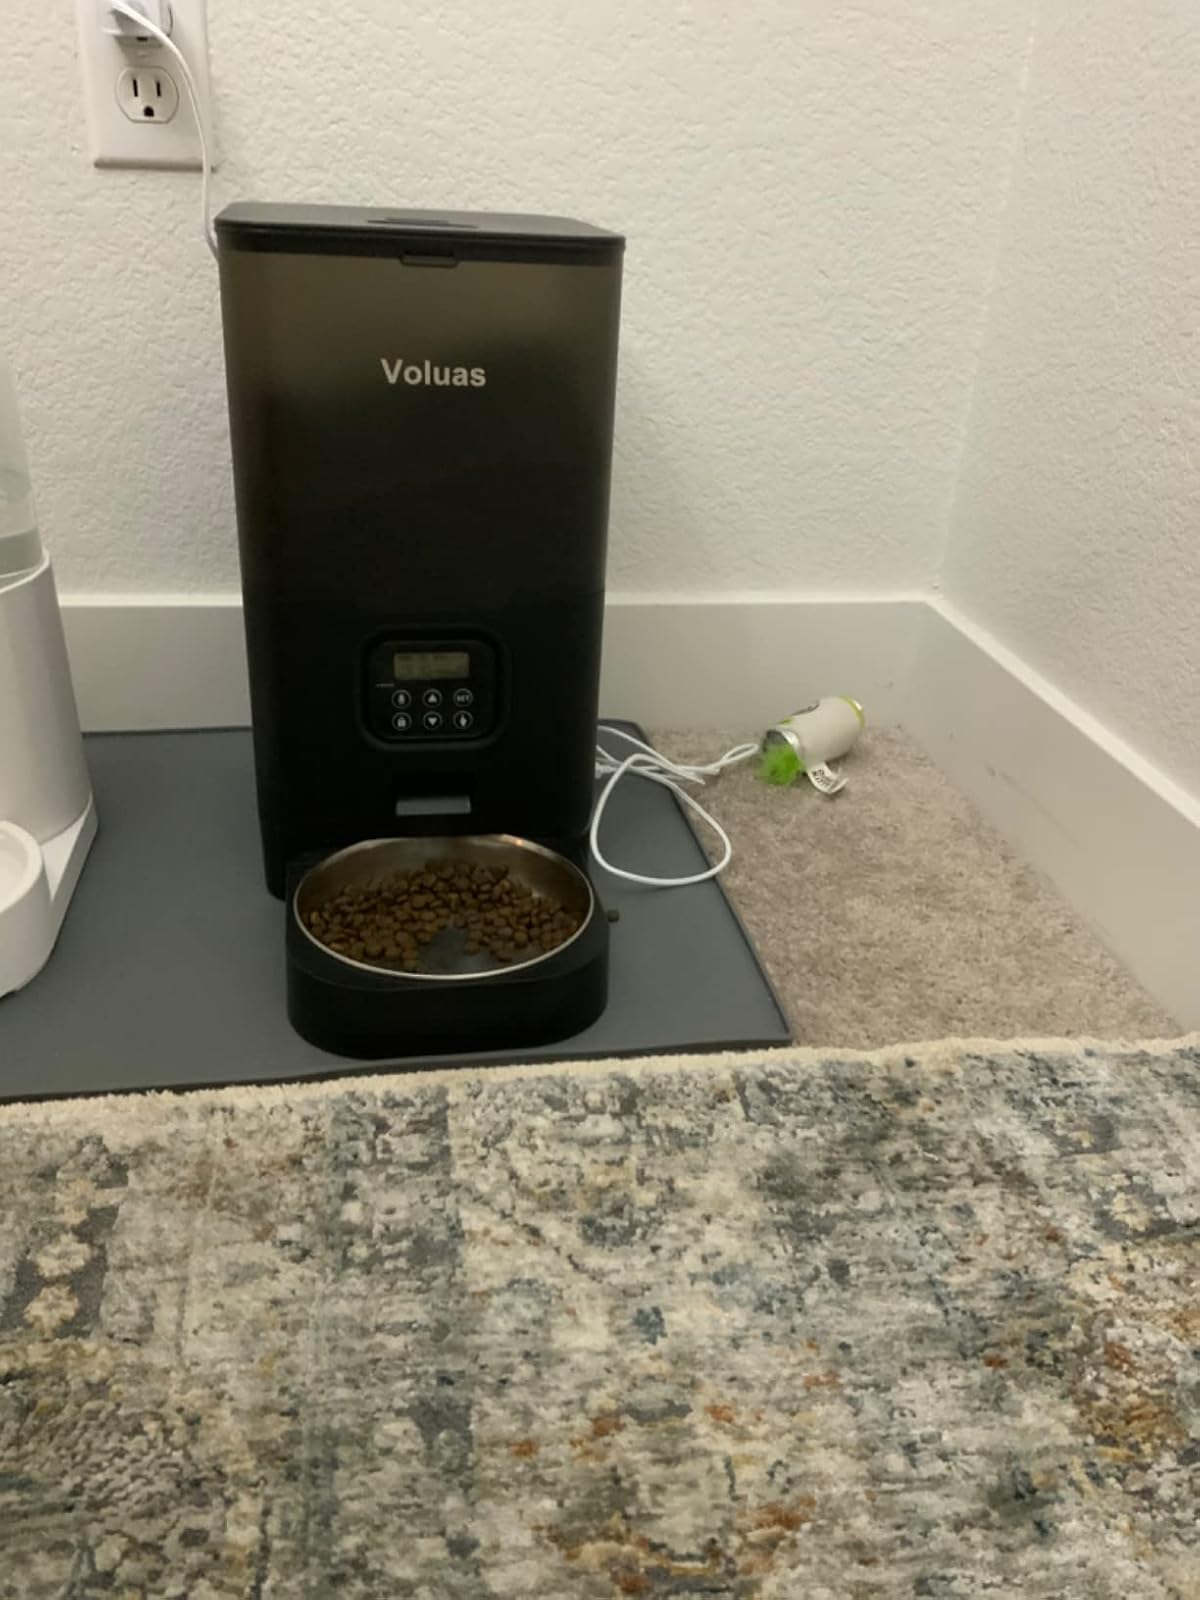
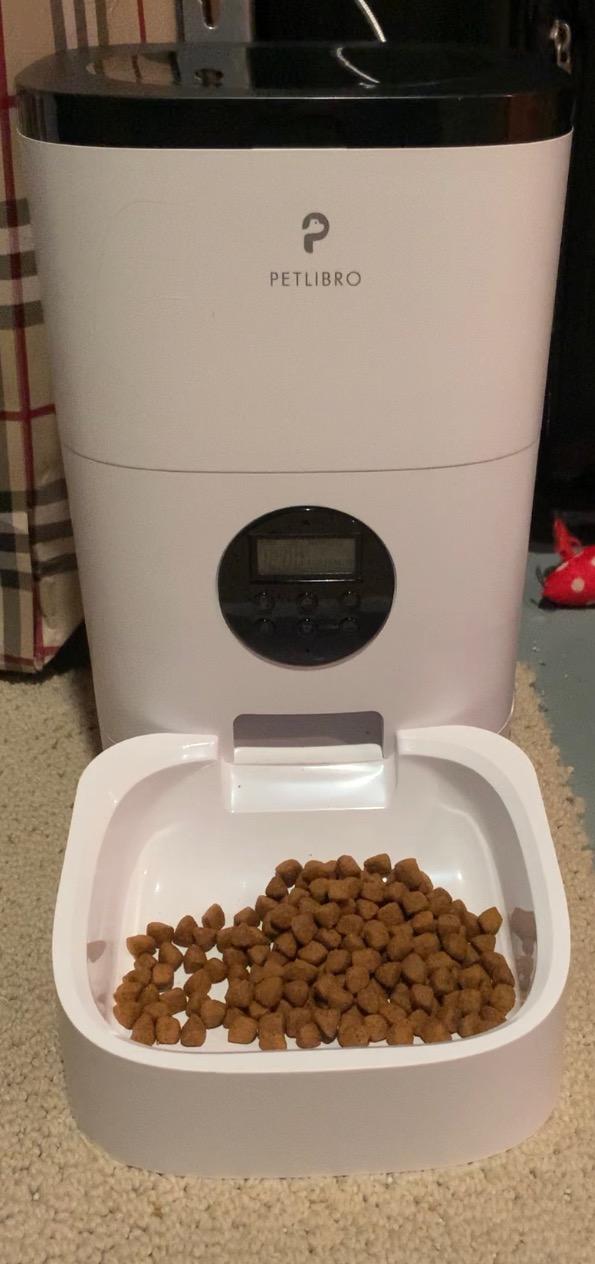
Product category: items_feeder
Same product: no